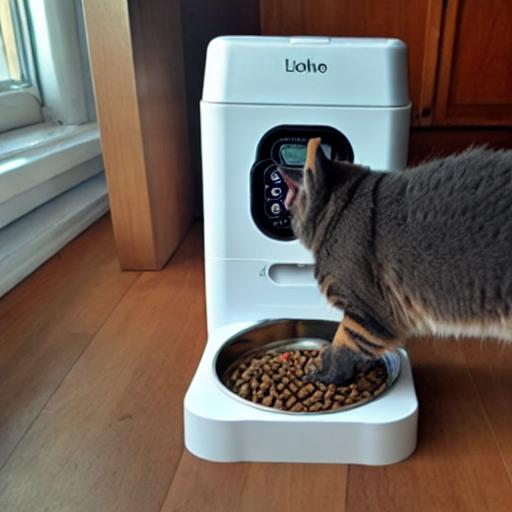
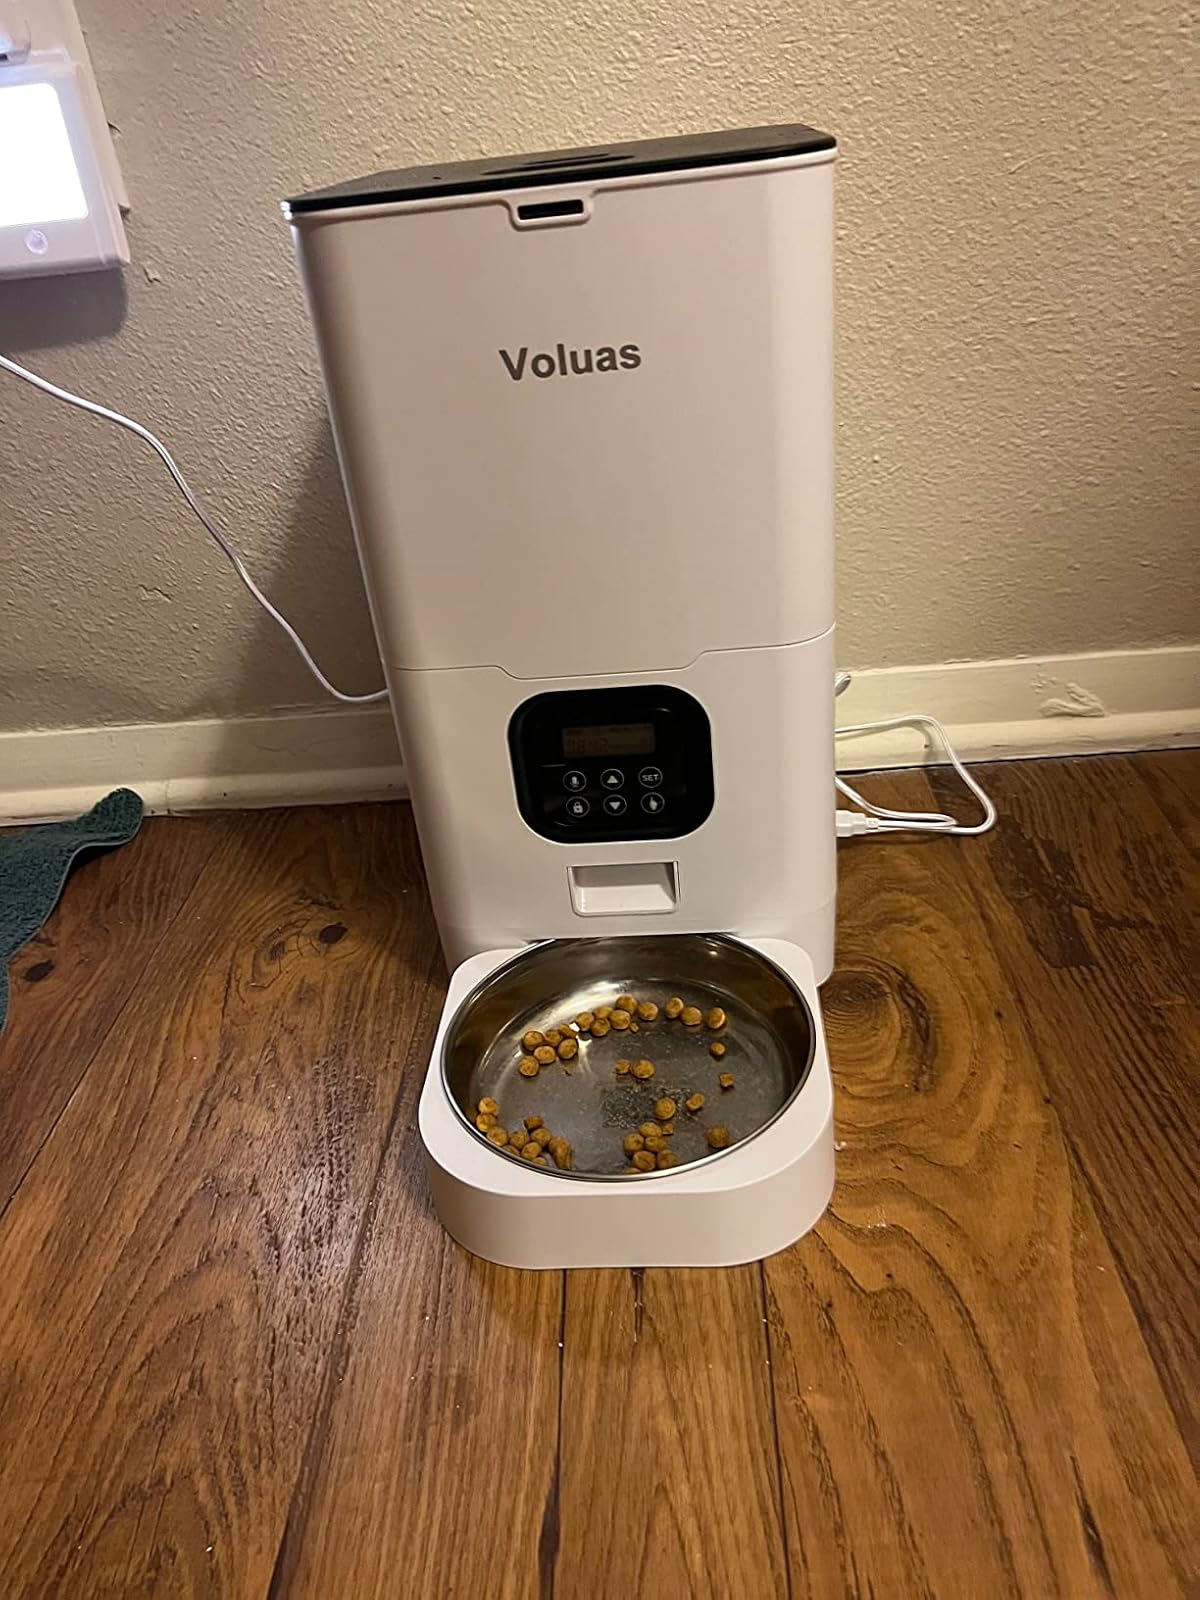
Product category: items_feeder
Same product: no